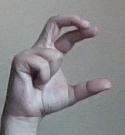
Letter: thal